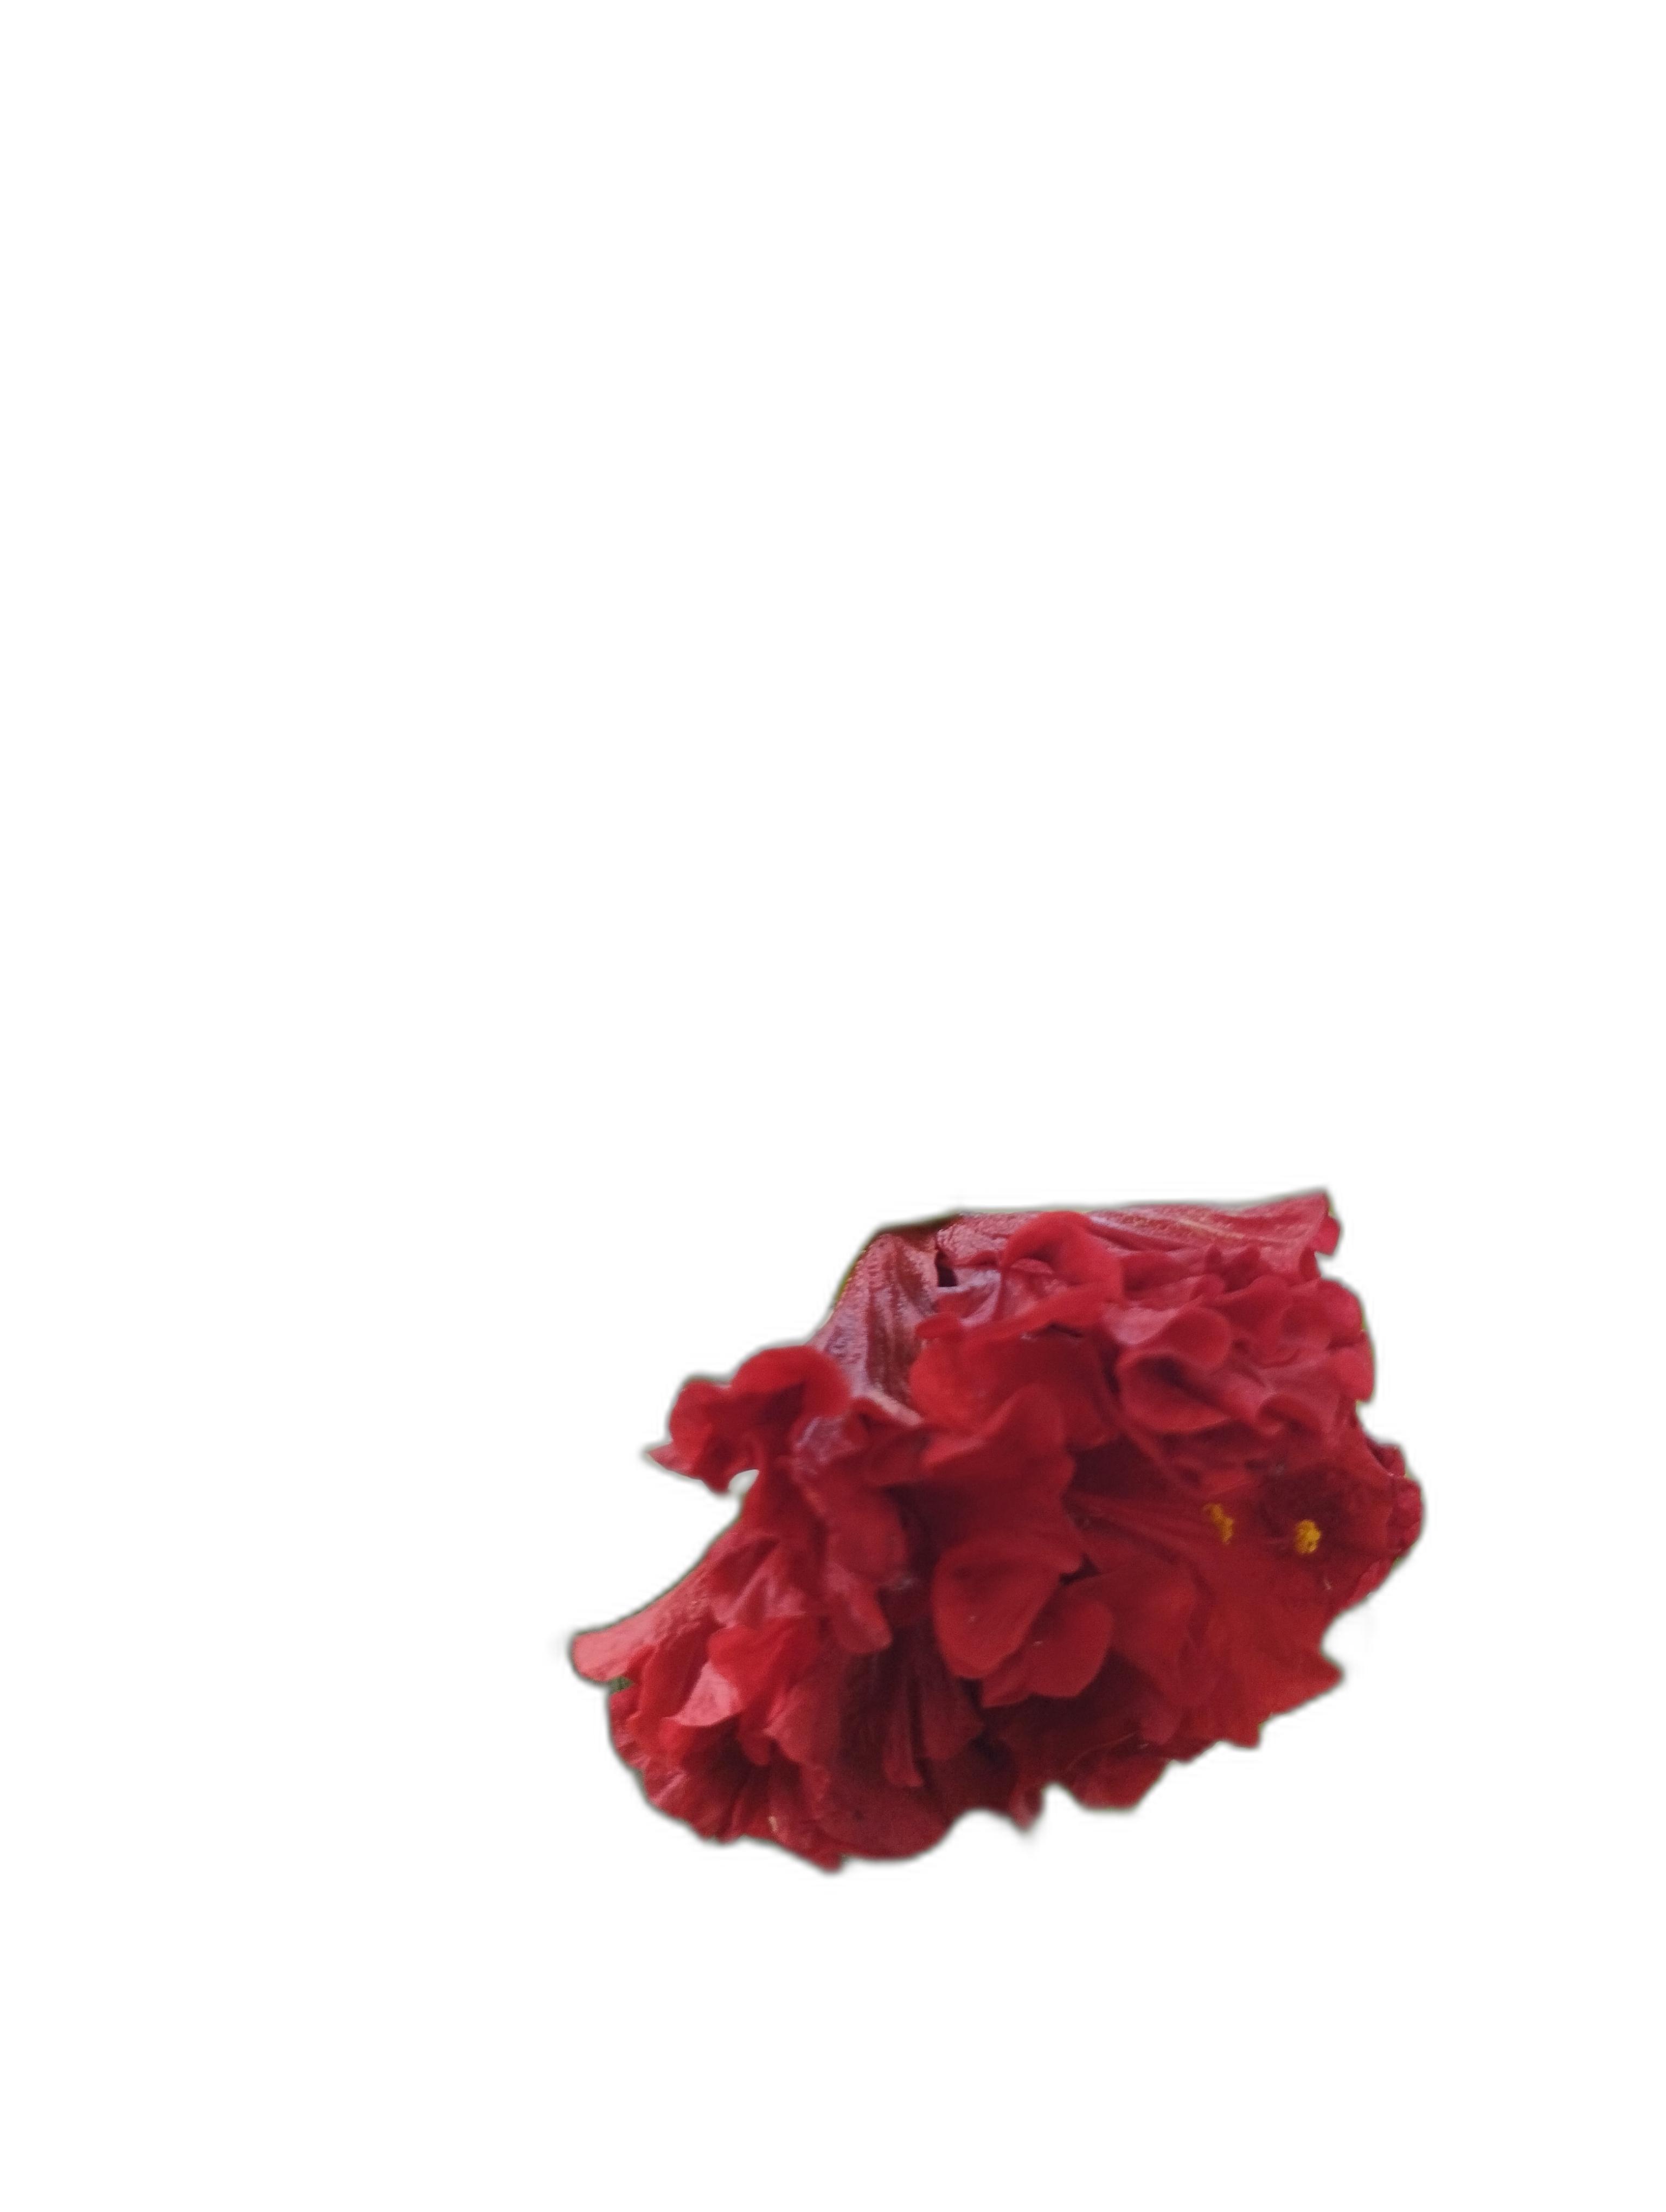
Label: Hibiscus